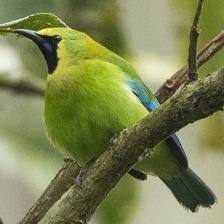
Species: BORNEAN LEAFBIRD
Scientific name: CHLOROPSIS KINABALUENSIS